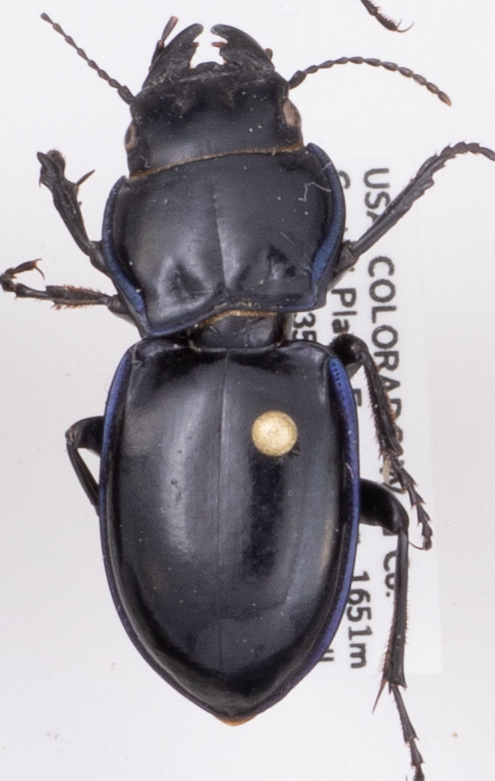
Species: Pasimachus elongatus
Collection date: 2021-06-09
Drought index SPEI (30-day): -0.32
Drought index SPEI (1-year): -0.39
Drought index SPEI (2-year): -0.46